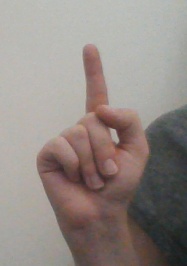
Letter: bb